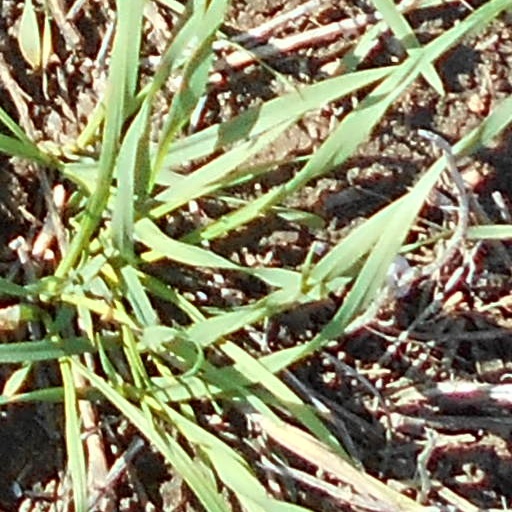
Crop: wheat